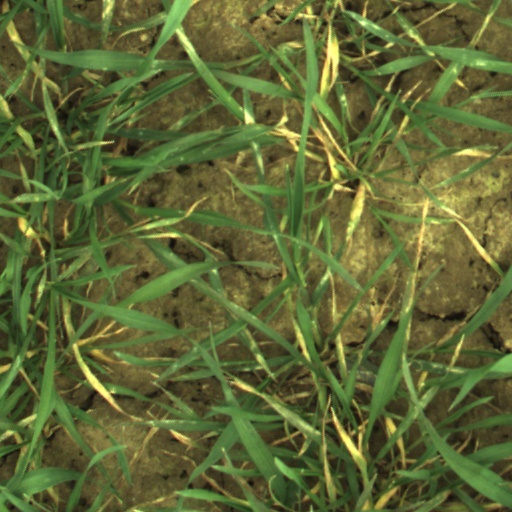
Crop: wheat